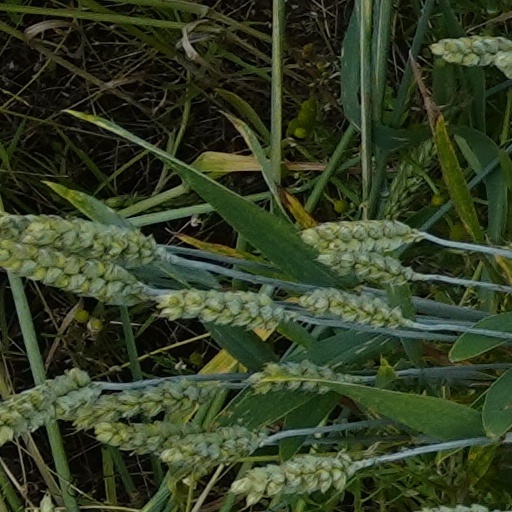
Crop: wheat